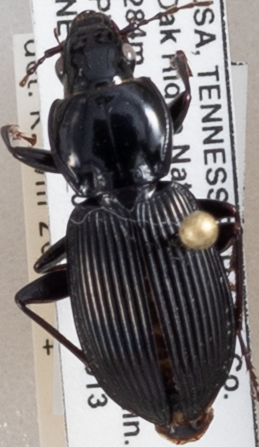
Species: Pterostichus coracinus
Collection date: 2018-09-13
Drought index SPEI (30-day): -0.946
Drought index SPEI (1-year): -0.086
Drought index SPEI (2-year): -0.018